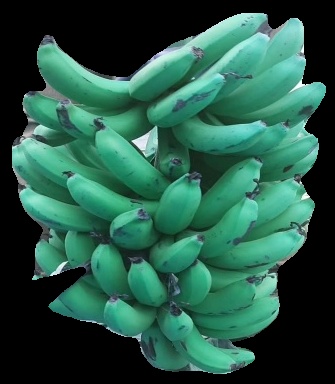
Variety: pachbale
Grade: grade3